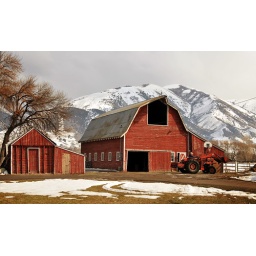
red barn near nibley utah